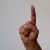
The image shows a hand gesture representing the letter 'D' in Indian Sign Language.